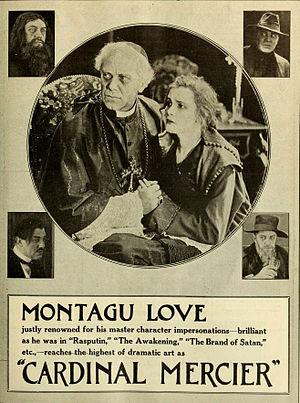
Montagu Love est un acteur et un illustrateur anglais, né Harry Montagu Love à Portsmouth le 15 mars 1877, mort à Beverly Hills le 17 mai 1943.